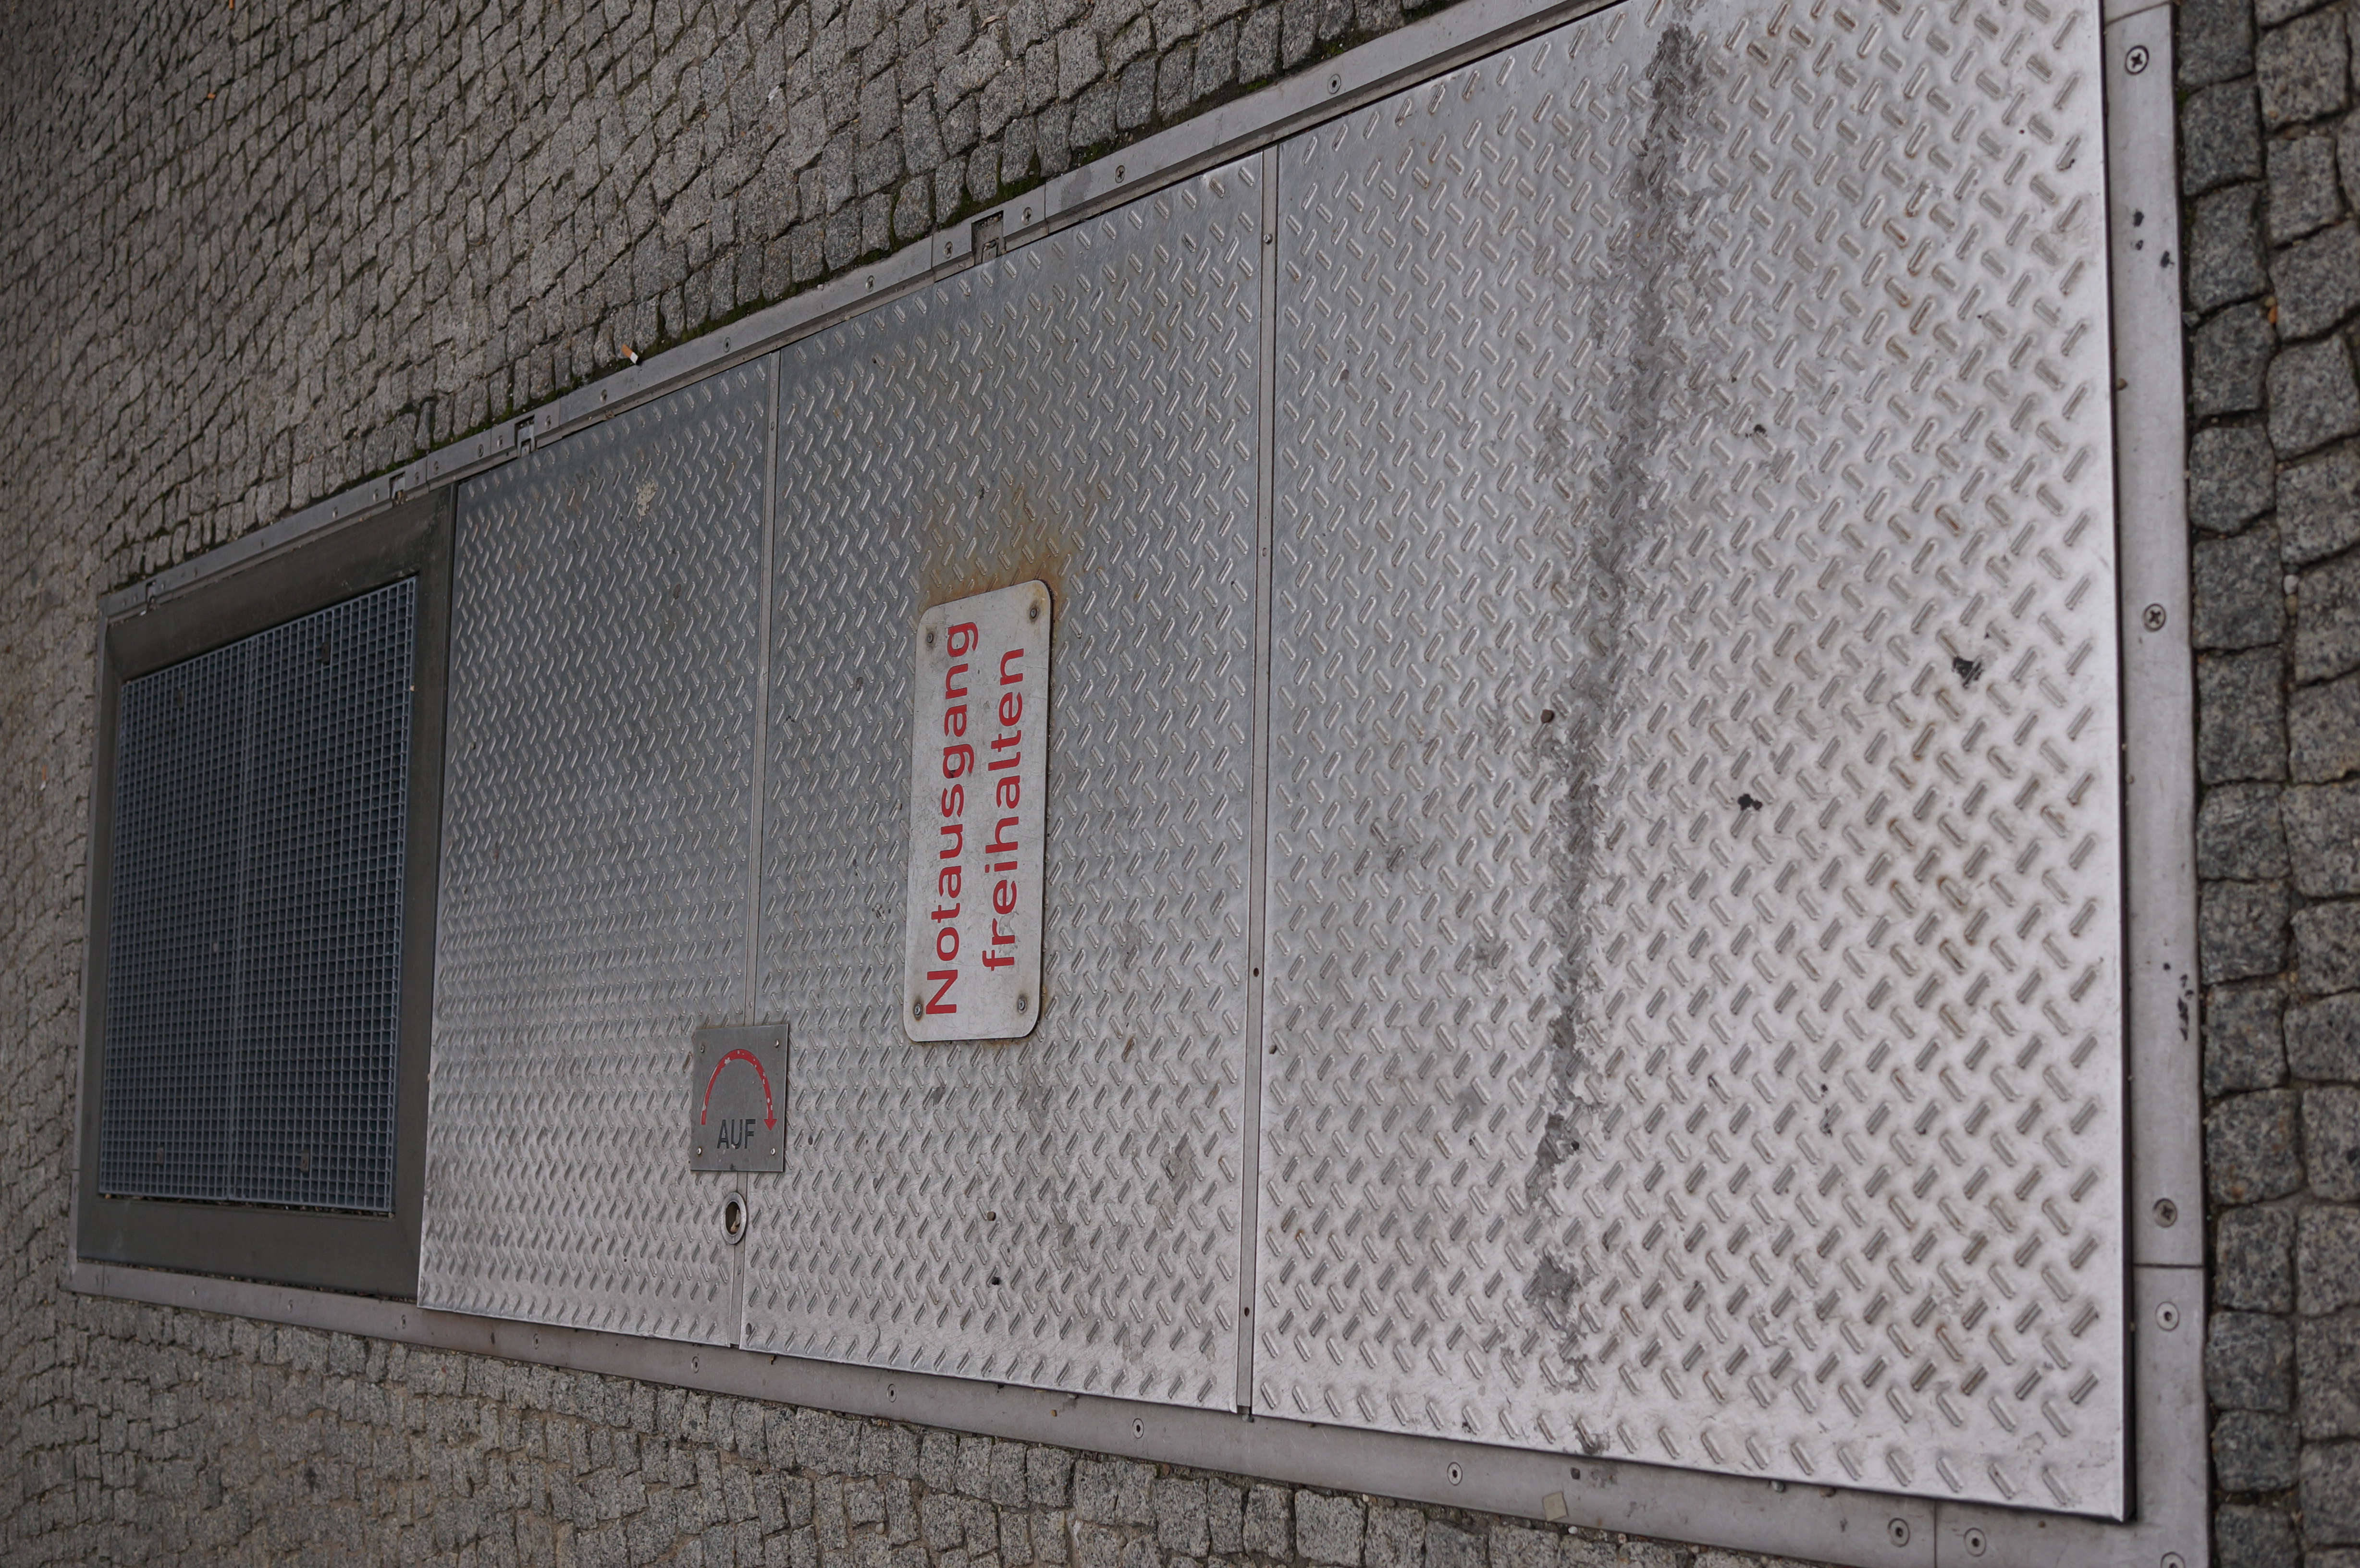
floor, roof, material, 2013, germany, deutschland, berlin, sony, sigma, nex, nex6, lenstagged, steffenzahn, 30mm, sigma30mm28exdn, sigma30mmf28, sigma30mmf28dn, sigma30mm, guesswhereberlin, flooring, road surface